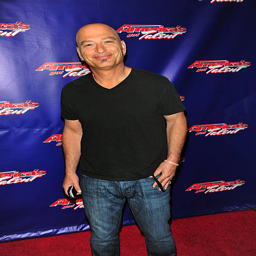
comedian attends the post show red carpet .